John Fawcett (director)

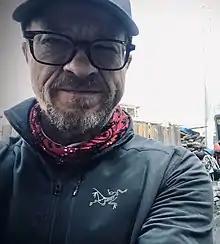

John Fawcett (born March 5, 1968) is a Canadian director, writer, and producer of film and television. Alongside Graeme Manson, he co-created and is a director for the award-winning Temple Street Productions television series "Orphan Black".